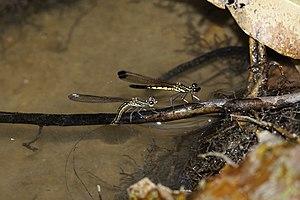
Libellago lineata est un insecte de l'ordre des odonates, du sous-ordre des Zygoptera et de la famille des Chlorocyphidae.